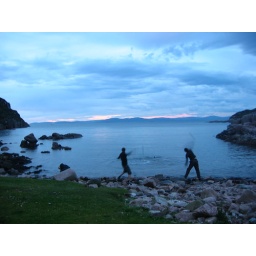
throwing stones at a pole in the water